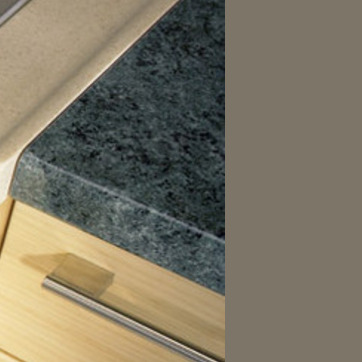
Material: polishedstone